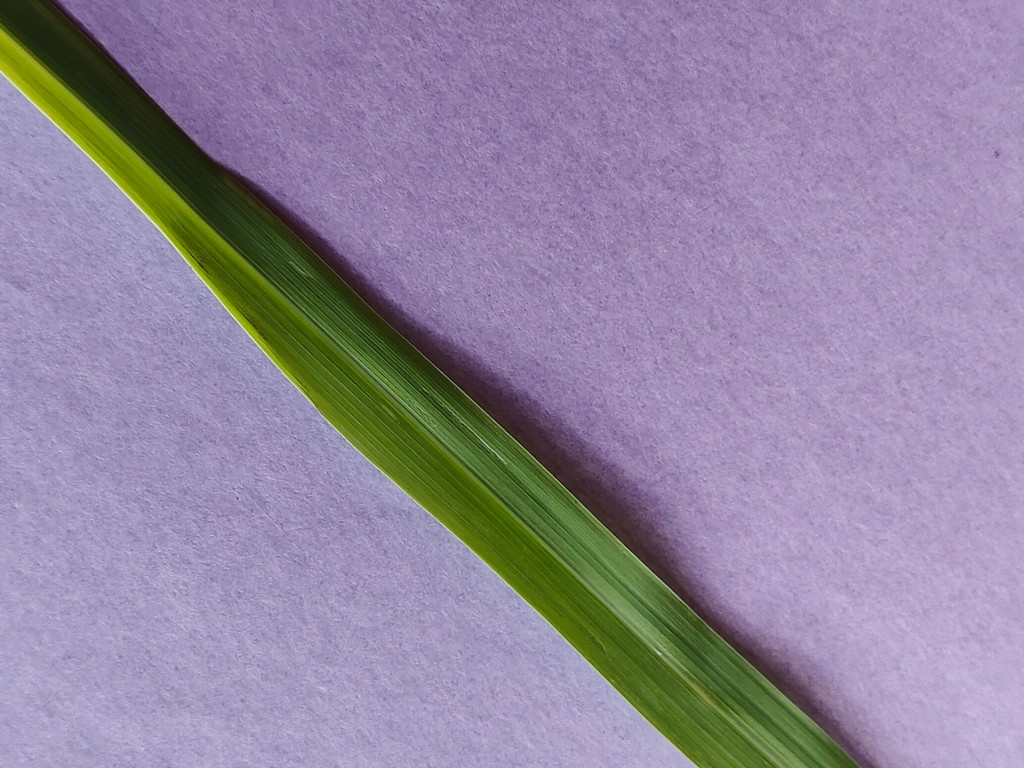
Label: Healthy